Sachin Yadav

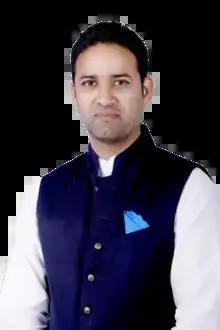

Sachin Subhashchandra Yadav (born 10 January 1982) is an Indian politician from Madhya Pradesh. He is a thiree-time MLA from Kasrawad Constituency of Khargone District representing the Indian National Congress and a former cabinet minister in the government of Madhya Pradesh from 2018 to 2020.